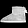
Label: Ankle boot